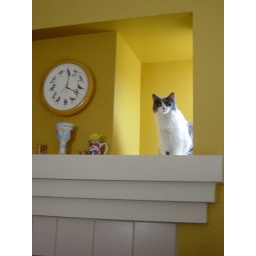
dusty on the mantle near the &amp;quot;bird&amp;quot; clock